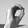
ASL letter: O